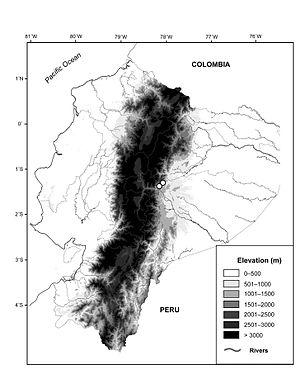
Osornophryne simpsoni est une espèce d'amphibiens de la famille des Bufonidae.